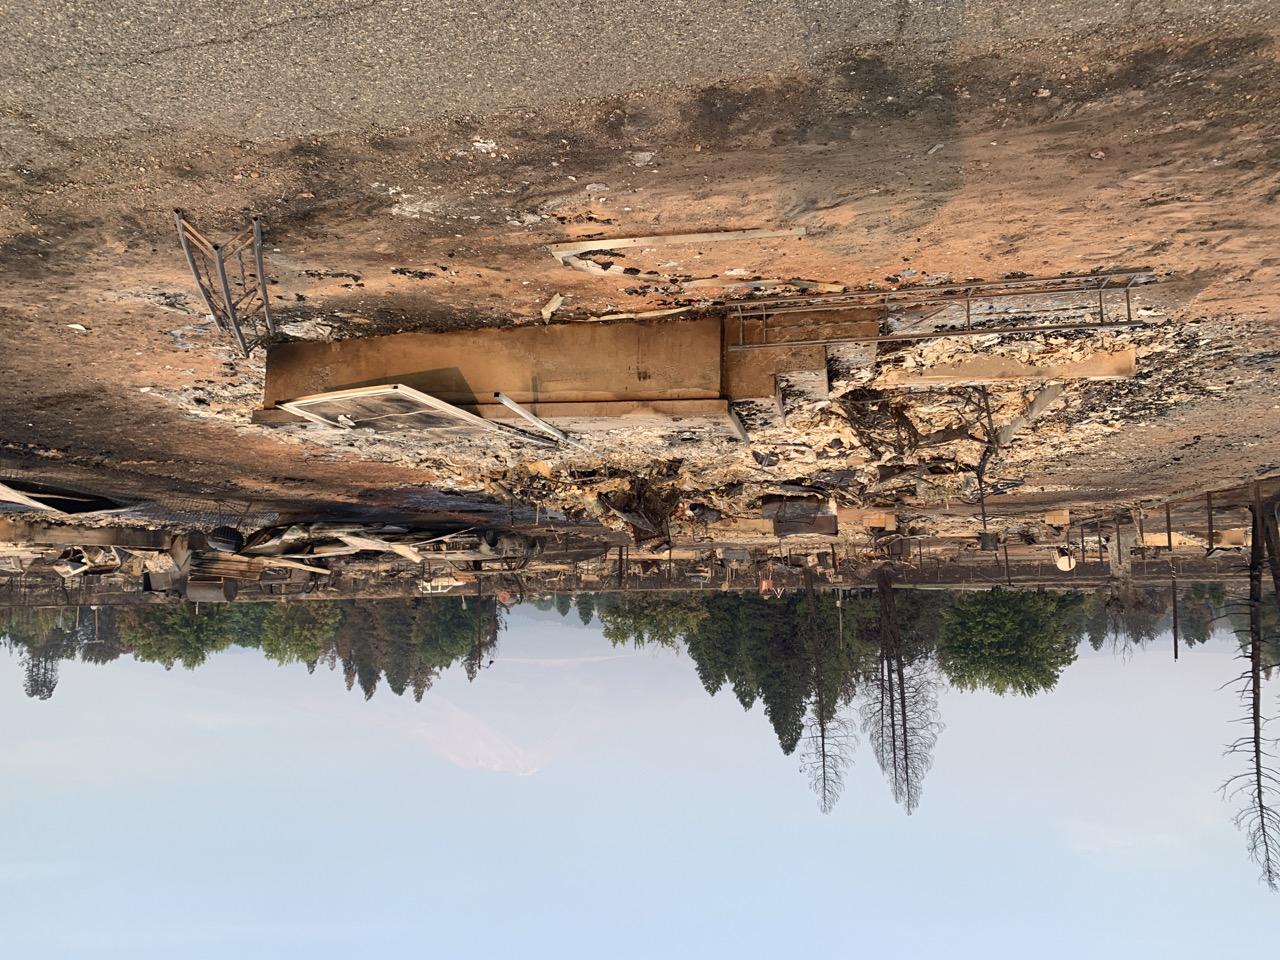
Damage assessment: destroyed